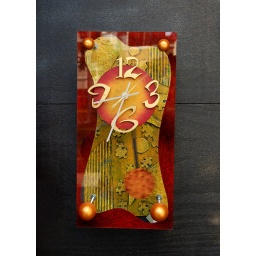
DSC_5324 clock in window